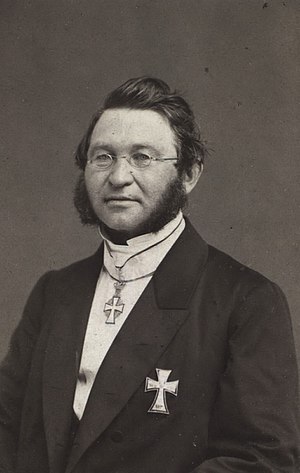
Danske statsministre / Liste / Efter enevælden (1848 og frem)
Christen Andreas Fonnesbech, (7. juli 1817 -17. maj 1880) var en dansk politiker.Han var konseilspræsident fra juli 1874 til juni 1875.
Dette er en liste over danske statsministre og de tilsvarende embeder; konseilspræsidenter, premierministre og storkanslere. Danmarks nuværende statsminister er Mette Frederiksen, der er medlem af partiet Socialdemokratiet. Mette Frederiksen blev statsminister 27. juni 2019.